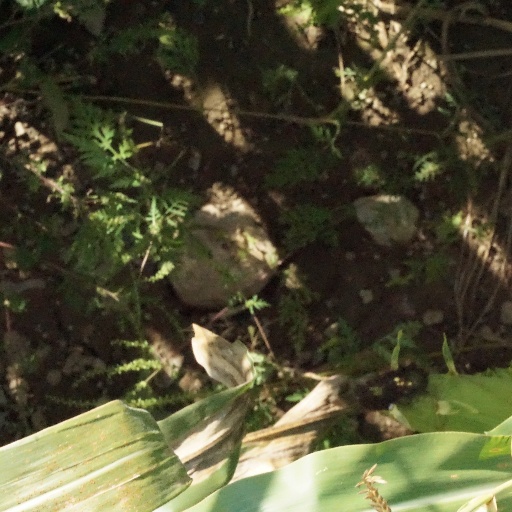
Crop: maize; corn